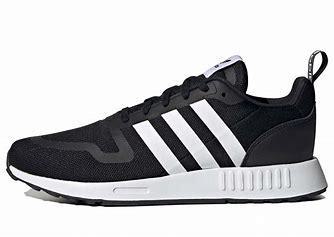
Brand: Adidas
Model: Multix